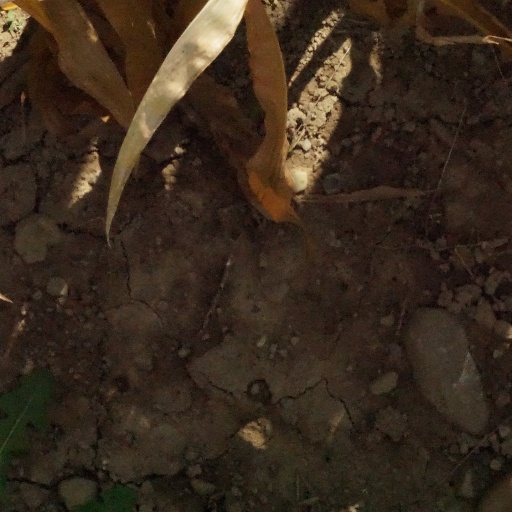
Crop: maize; corn